Snow hydrology

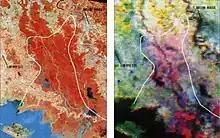
Image taken of the Atchafalaya Basin using MSS and NOAA

As of 2004, every continent, with the exception of Antarctica has been under regular surveillance through the use of remote sensing satellites.